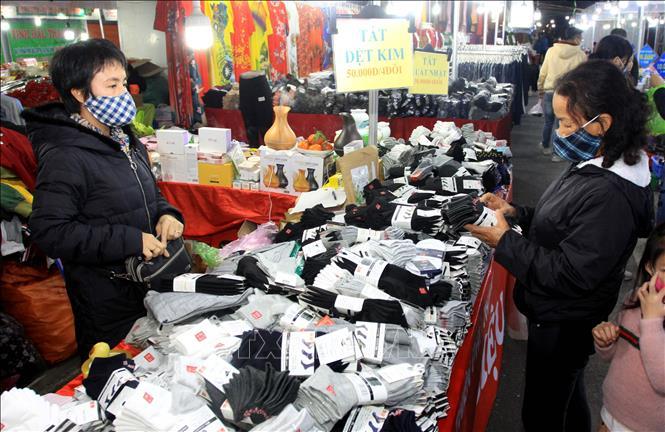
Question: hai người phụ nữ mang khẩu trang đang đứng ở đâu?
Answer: quầy bán tất